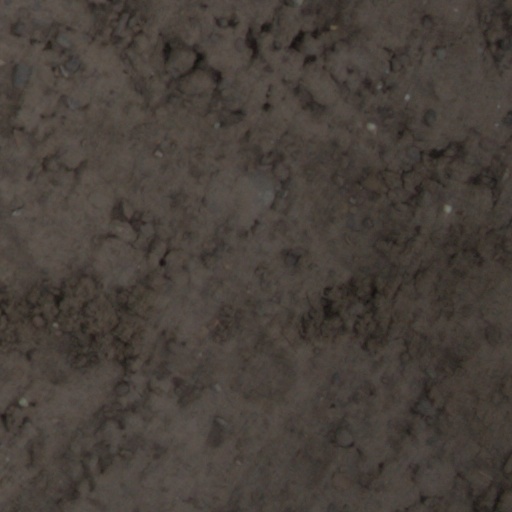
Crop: wheat